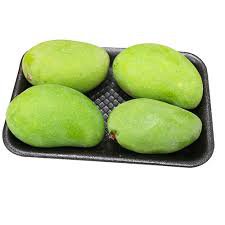
Label: Mango